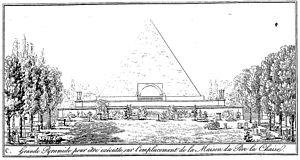
Monuments exécutés ou projettés pour le cimetière Mont-Louis du Père La Chaise par A. T. Brongniart. Grande pyramide pour être exécutée sur l'emplacement de la maison du Père la Chaise
La chapelle du Père-Lachaise est une chapelle affectée au culte catholique située à l'intérieur du cimetière du Père-Lachaise dans le 20ᵉ arrondissement de Paris. En dehors des cérémonies, la chapelle n'est ouverte que le jour de la Toussaint et le jour de commémoraison des fidèles défunts.